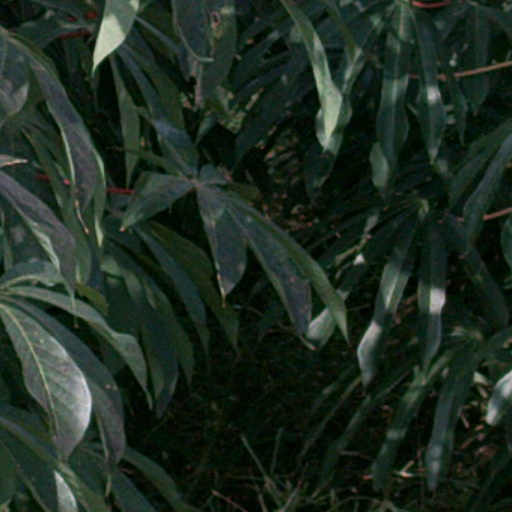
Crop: cassava